Western tree hyrax

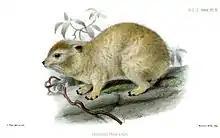
"D. d. emini"

The western tree hyrax is found in West and Central Africa: Benin, Cameroon, Central African Republic, Republic of the Congo, Democratic Republic of the Congo, Ivory Coast, Equatorial Guinea, Gabon, Gambia, Ghana, Guinea, Guinea-Bissau, Liberia, Nigeria, Rwanda, Senegal, Sierra Leone, South Sudan, Togo, Uganda, and possibly Niger. Its natural habitats are subtropical or tropical moist lowland forests, moist savanna, and rocky areas.